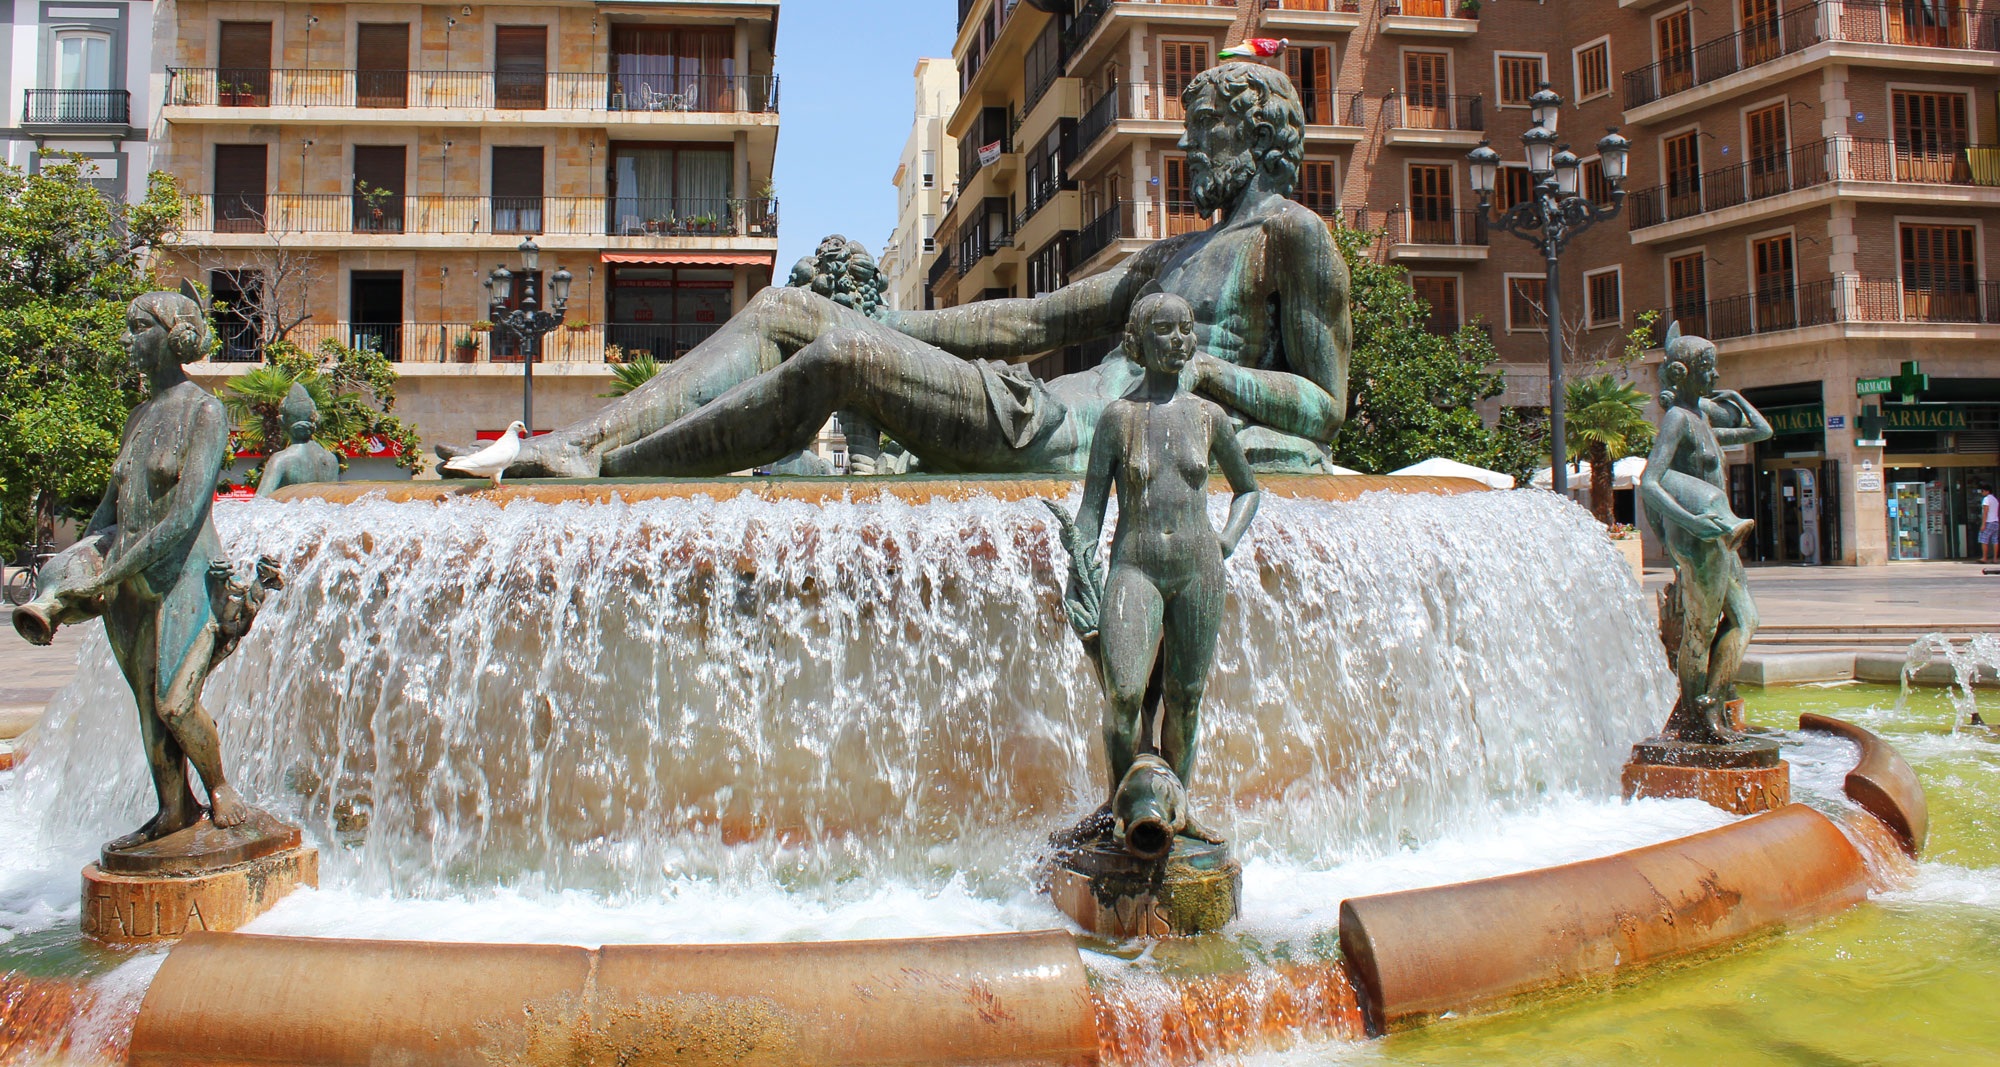
water, architecture, river, monument, statue, sculpture, art, spain, fountain, valencia, water feature, valence, water courses, turia, region of valencia, place of the virgin